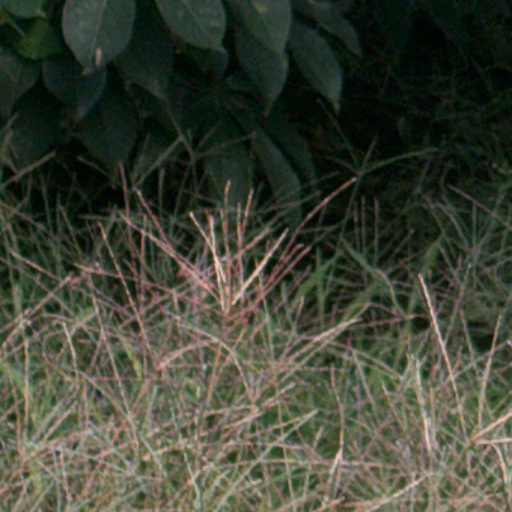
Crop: cassava